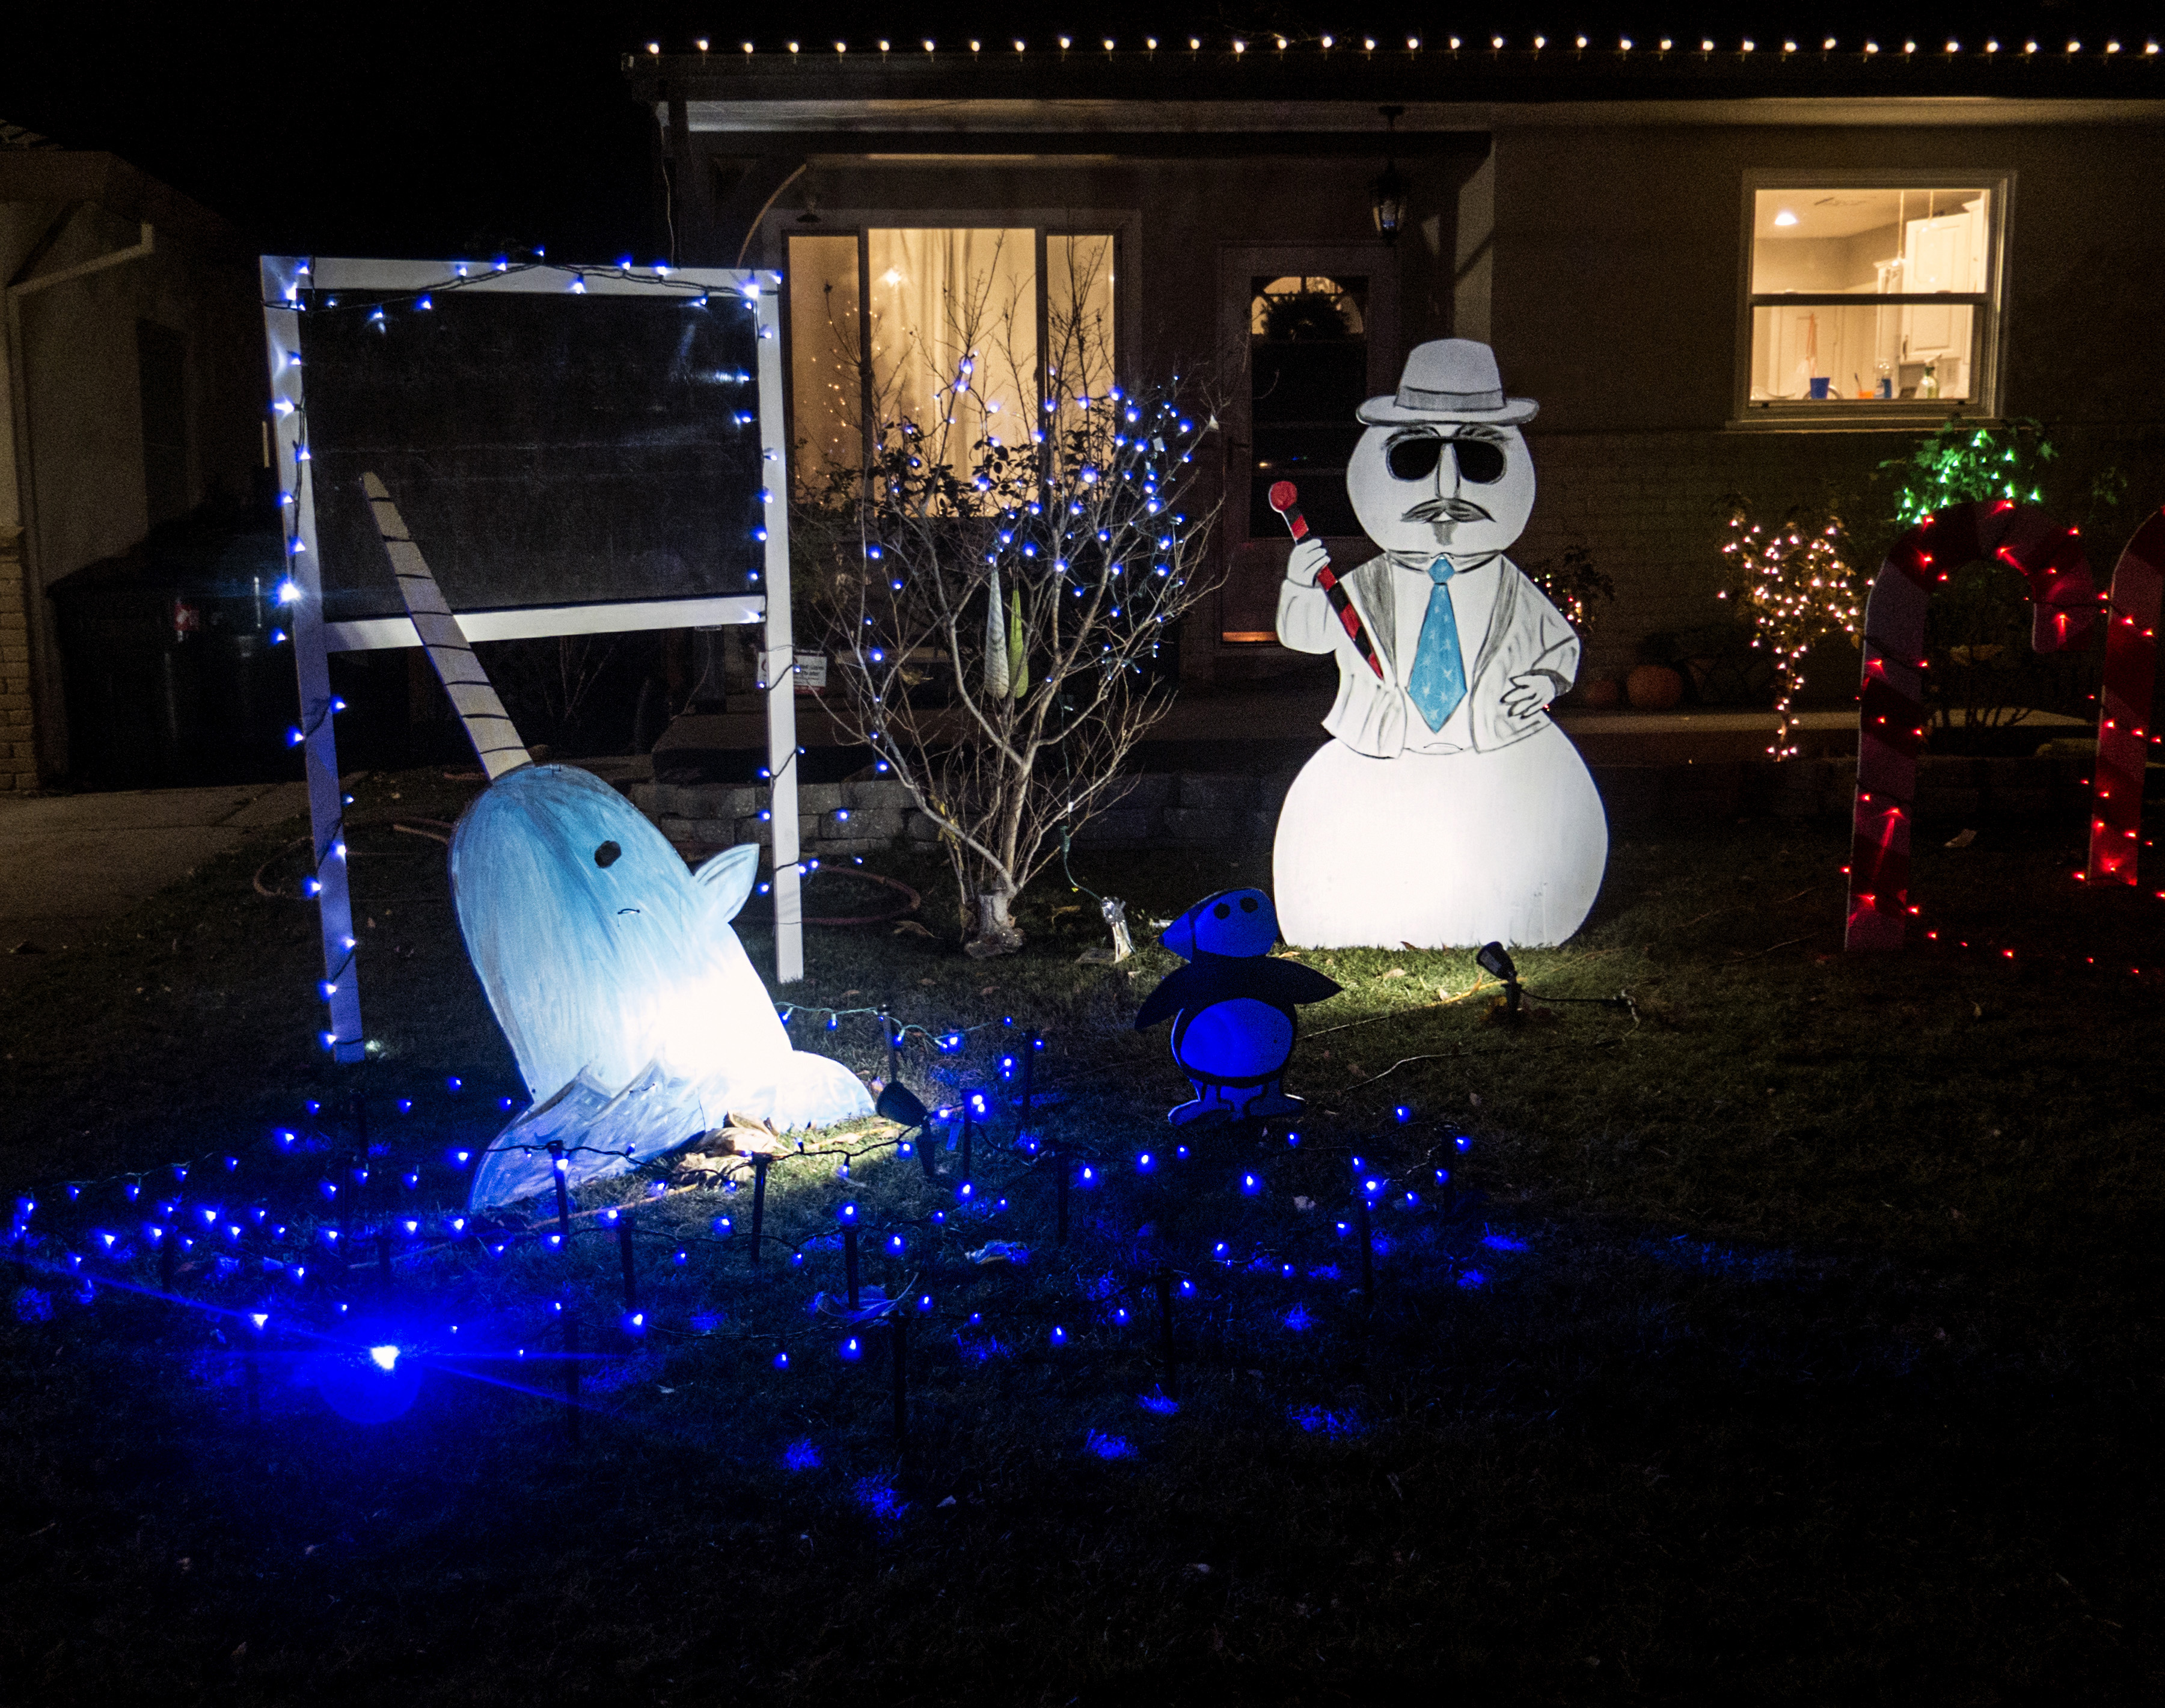
light, night, suburban, darkness, christmas, christmas decoration, 2015, snowman, yard, 365, 3652015imstillstanding, christmas lights, narwhal